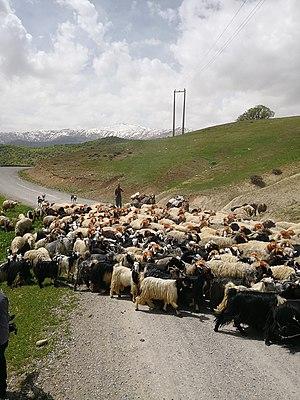
Le district de Bazoft est un district situé dans la préfecture de Kuhrang dans la province du Tchaharmahal-et-Bakhtiari en Iran. Le district comprend deux districts ruraux de Bazoft Bālā et Bazoft Pāein et une ville Bazoft. Il s'agit du quartier d’été pour de nombreux nomades bakhtiaris.
La transhumance est la migration périodique du bétail entre les pâturages d'hiver et les pâturages d'été. Elle a pour objectif l'engraissement du troupeau mais aussi sa reproduction. Elle se pratique sur tous les continents. Cette « forme de nomadisme assagi », qui remonte au moins à 4 000 ans, connaît un déclin progressif en Occident au XXᵉ siècle.
Les Bakhtiari sont un groupe ethnique d'Iran méridional. Leur territoire, d'une superficie approximative de 75 000 kilomètres carrés, est situé dans la partie méridionale des chaînes du Zagros entre Ispahan et Ahvaz.